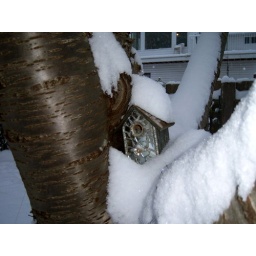
bird house in tree